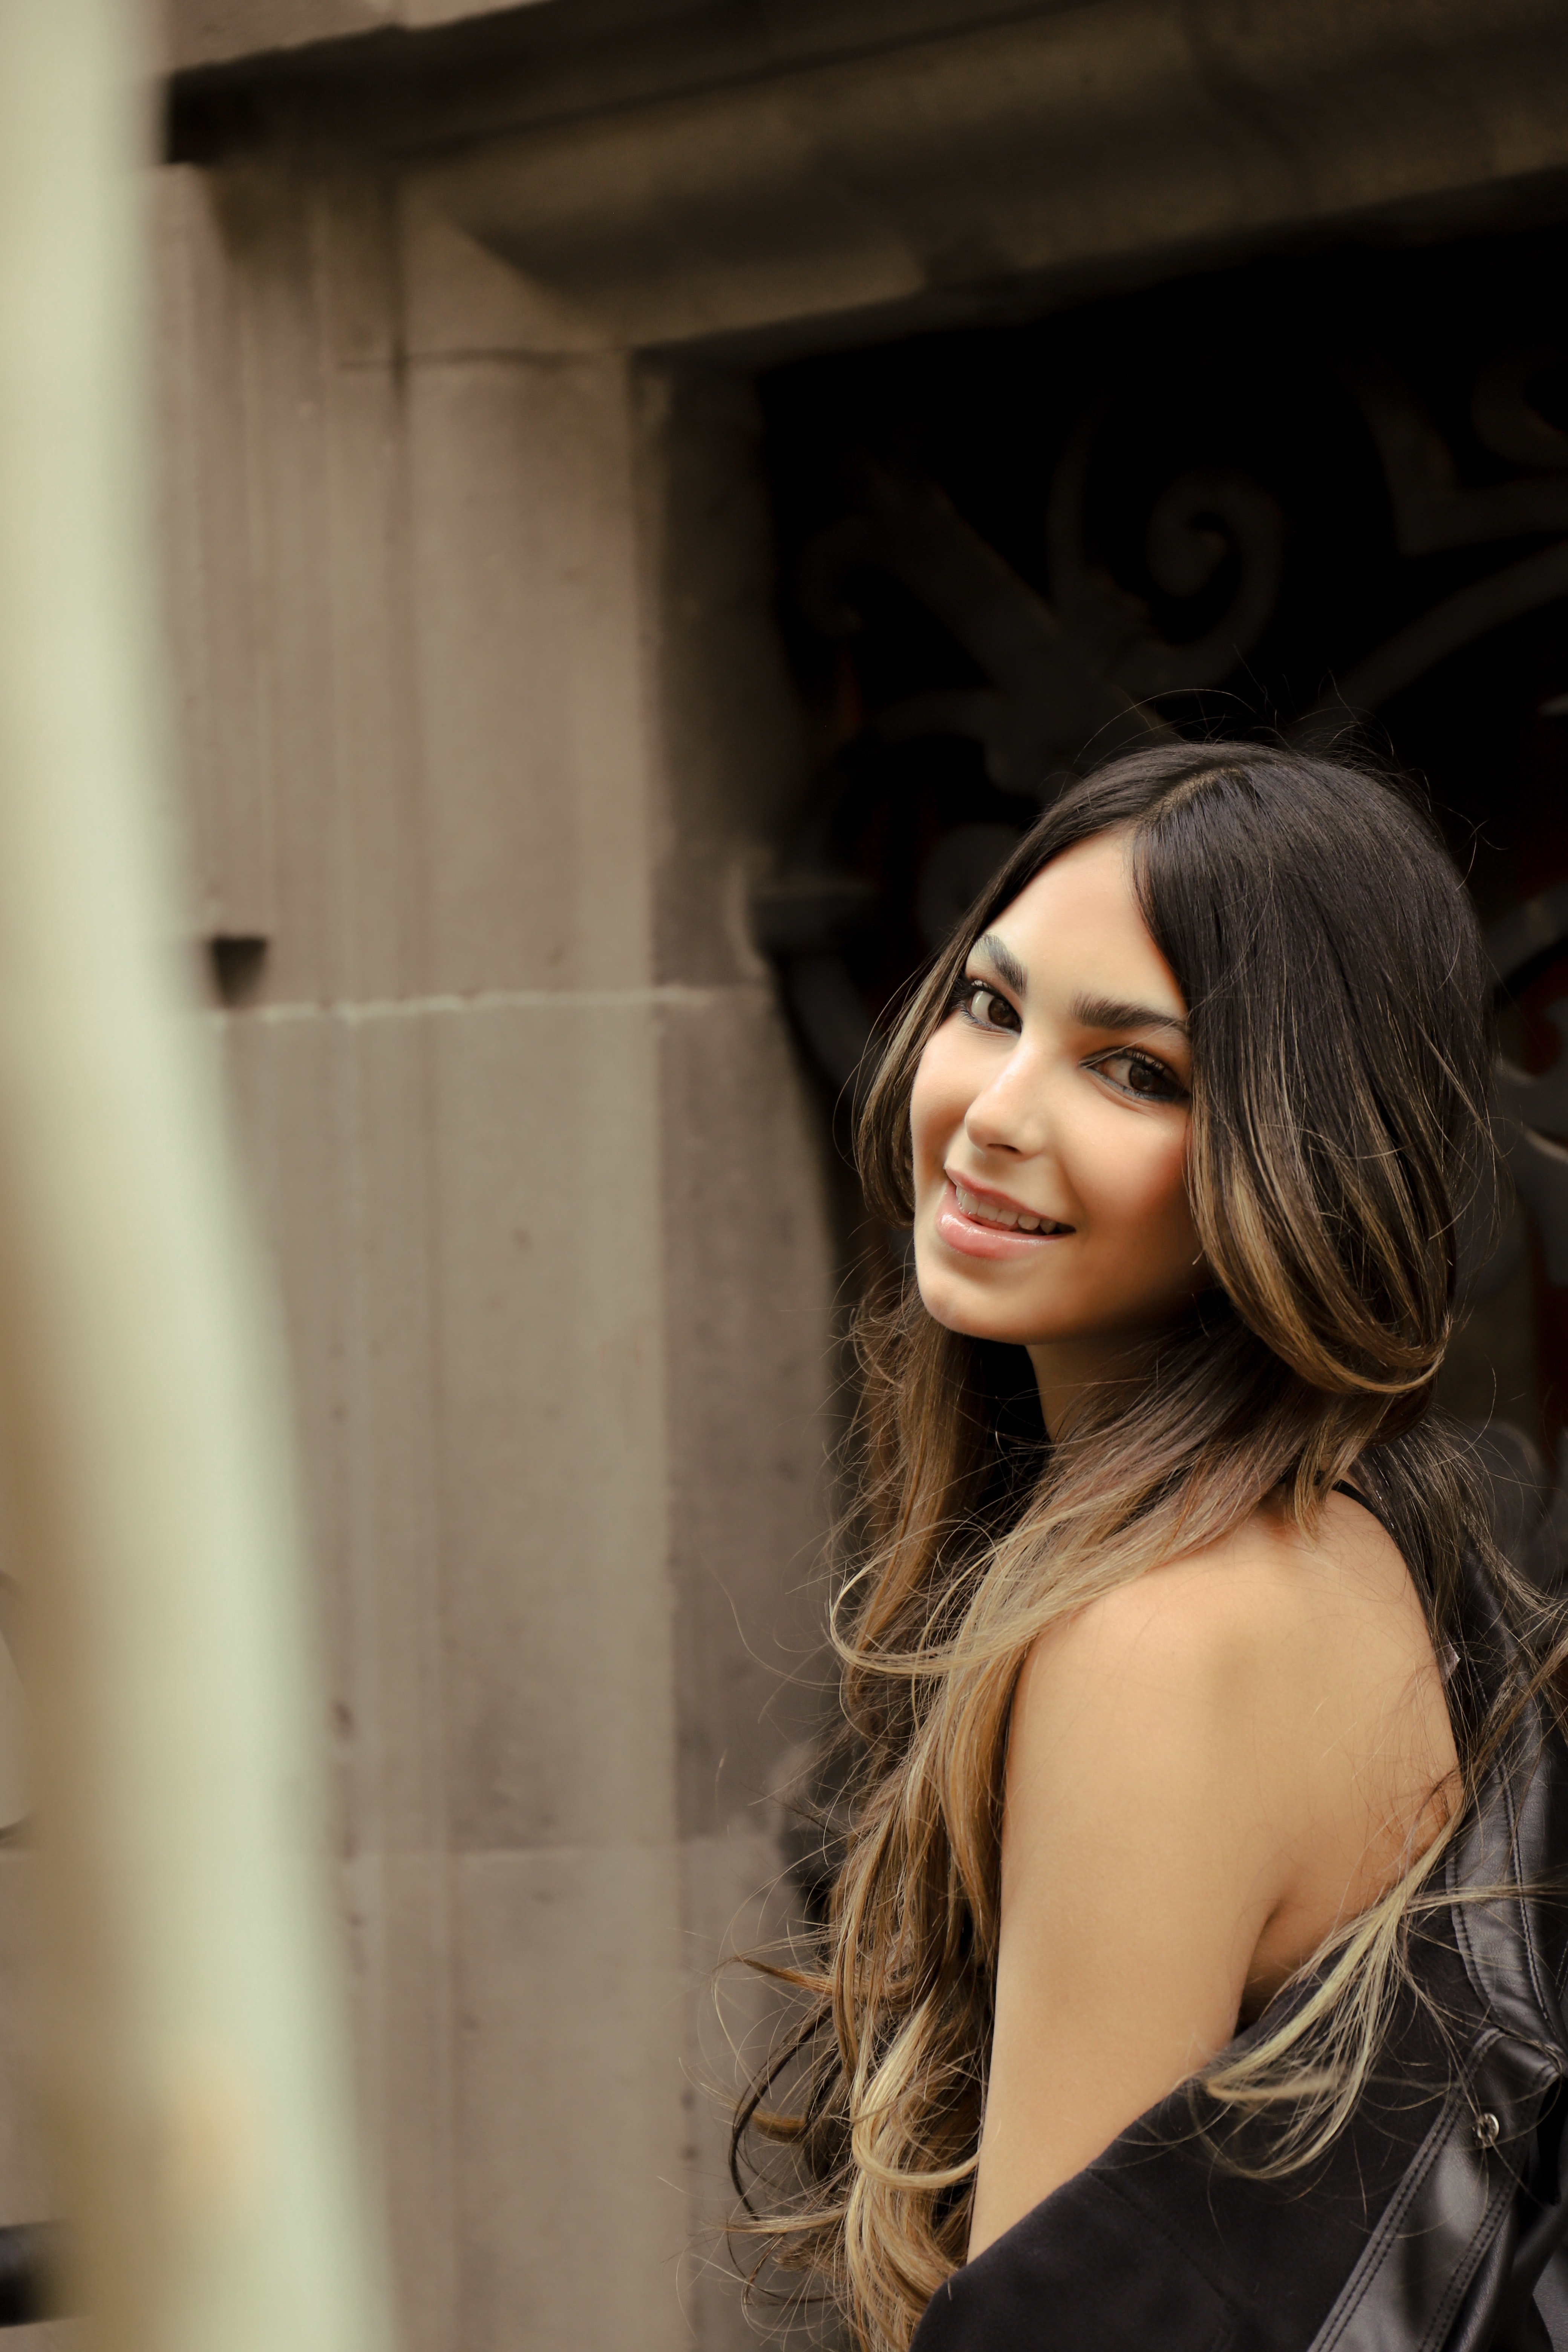
woman, lip, smile, shoulder, flash photography, eyelash, happy, makeover, black hair, layered hair, fashion design, long hair, fashion model, brown hair, blond, formal wear, event, electric blue, thigh, human leg, automotive design, sitting, portrait photography, feathered hair, hair coloring, photo shoot, portrait, eyewear, model, jewellery, laugh, abdomen